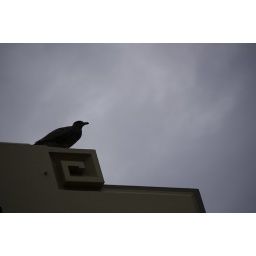
A bird guards an Art Deco building in Napier, New Zealand